History of Quebec

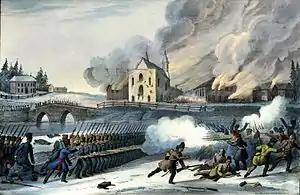
The Battle of Saint-Eustache was the final battle of the Lower Canada Rebellion.

The Legislative Assembly of Lower Canada, who represented the people, came more and more into conflict with the superior authority of the Crown and its appointed representatives. In 1834, things hit a breaking point and the Parti canadien presented its 92 resolutions, a series of political demands which expressed a genuine loss of confidence in the British monarchy. London refused to consider these and, in response, submitted . Discontentment intensified throughout the public meetings of 1837, sometimes being led by tribunes like Louis-Joseph Papineau. Despite opposition from ecclesiastics, for example Jean-Jacques Lartigue, the Rebellion of the Patriotes began in 1837.